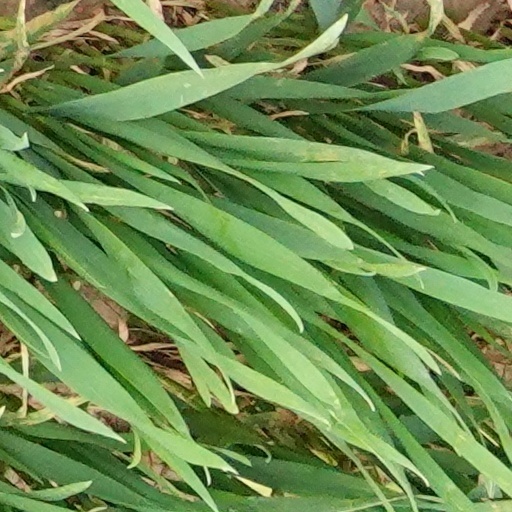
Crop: wheat